Kurohime (manga)

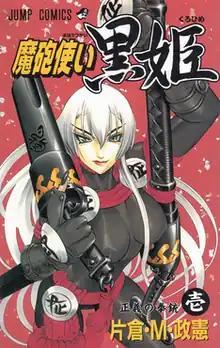
First volume cover, featuring the titular character

is a Japanese manga series written and illustrated by . The series debuted in Shueisha's "Monthly Shōnen Jump Extra" in 2000, before running in the main "Monthly Shōnen Jump" magazine from 2003 to 2007. It was subsequently moved to the online "Jump Square" in 2007, where it concluded in 2011. Its chapters were collected in 18 volumes. In North America, Viz Media licensed the series for English release in 2007, but ceased publication after 14 volumes.